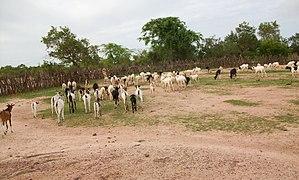
Des pâtures dans le village de Doudé Bagué (Sénégal)
La population rurale représente 55 % de la population totale du Sénégal, évaluée à 13,5 millions en décembre 2013.
Doudé Bagué est un village sénégalais situé à l'Est du pays, à quelques kilomètres de la Mauritanie dans la région de Matam.